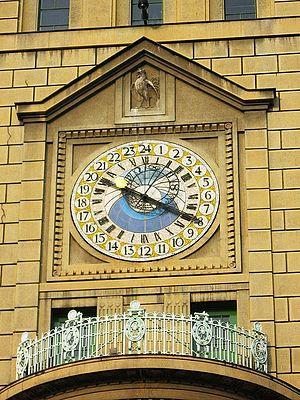
Cet article recense les horloges astronomiques de Tchéquie.